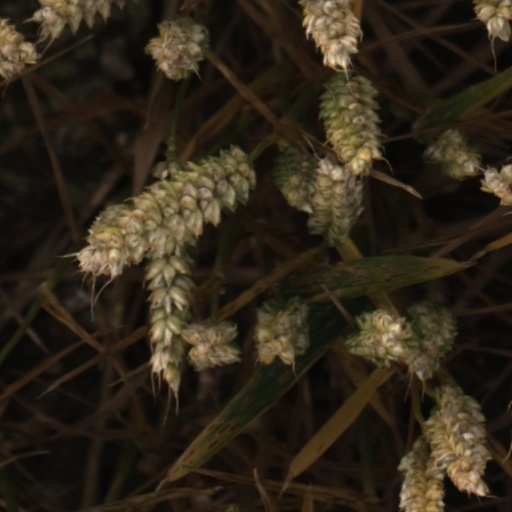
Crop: wheat